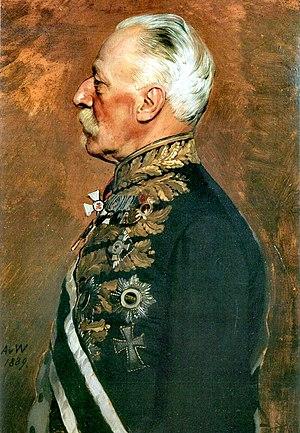
Daniel Christian Friedrich Krüger est un homme politique et diplomate hanséatique allemand.